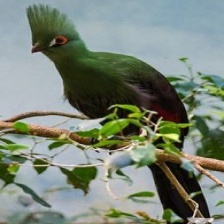
Species: WHITE CHEEKED TURACO
Scientific name: TAURACO LEUCOTIS